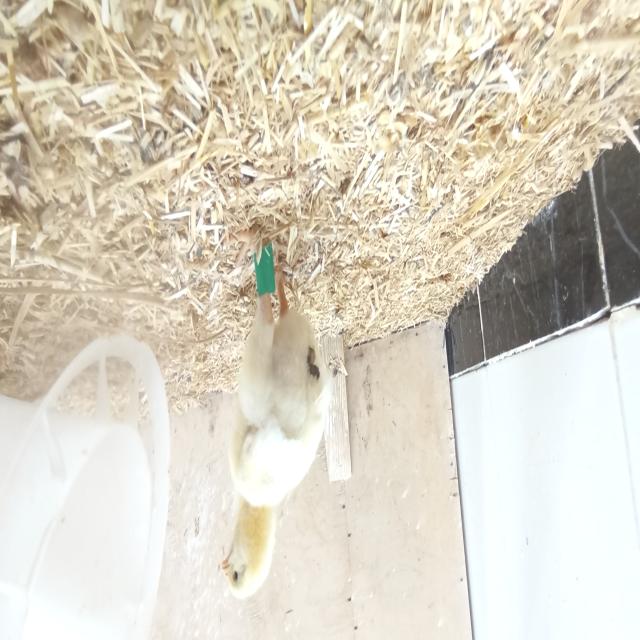
Weight: 180 g